Williams Racing

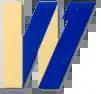
The original Williams logo

Williams entered a March 761 for the season. Lone driver Patrick Nève competed in 11 races that year, starting with the . The new team failed to score a point, achieving a best finish of 7th at the .